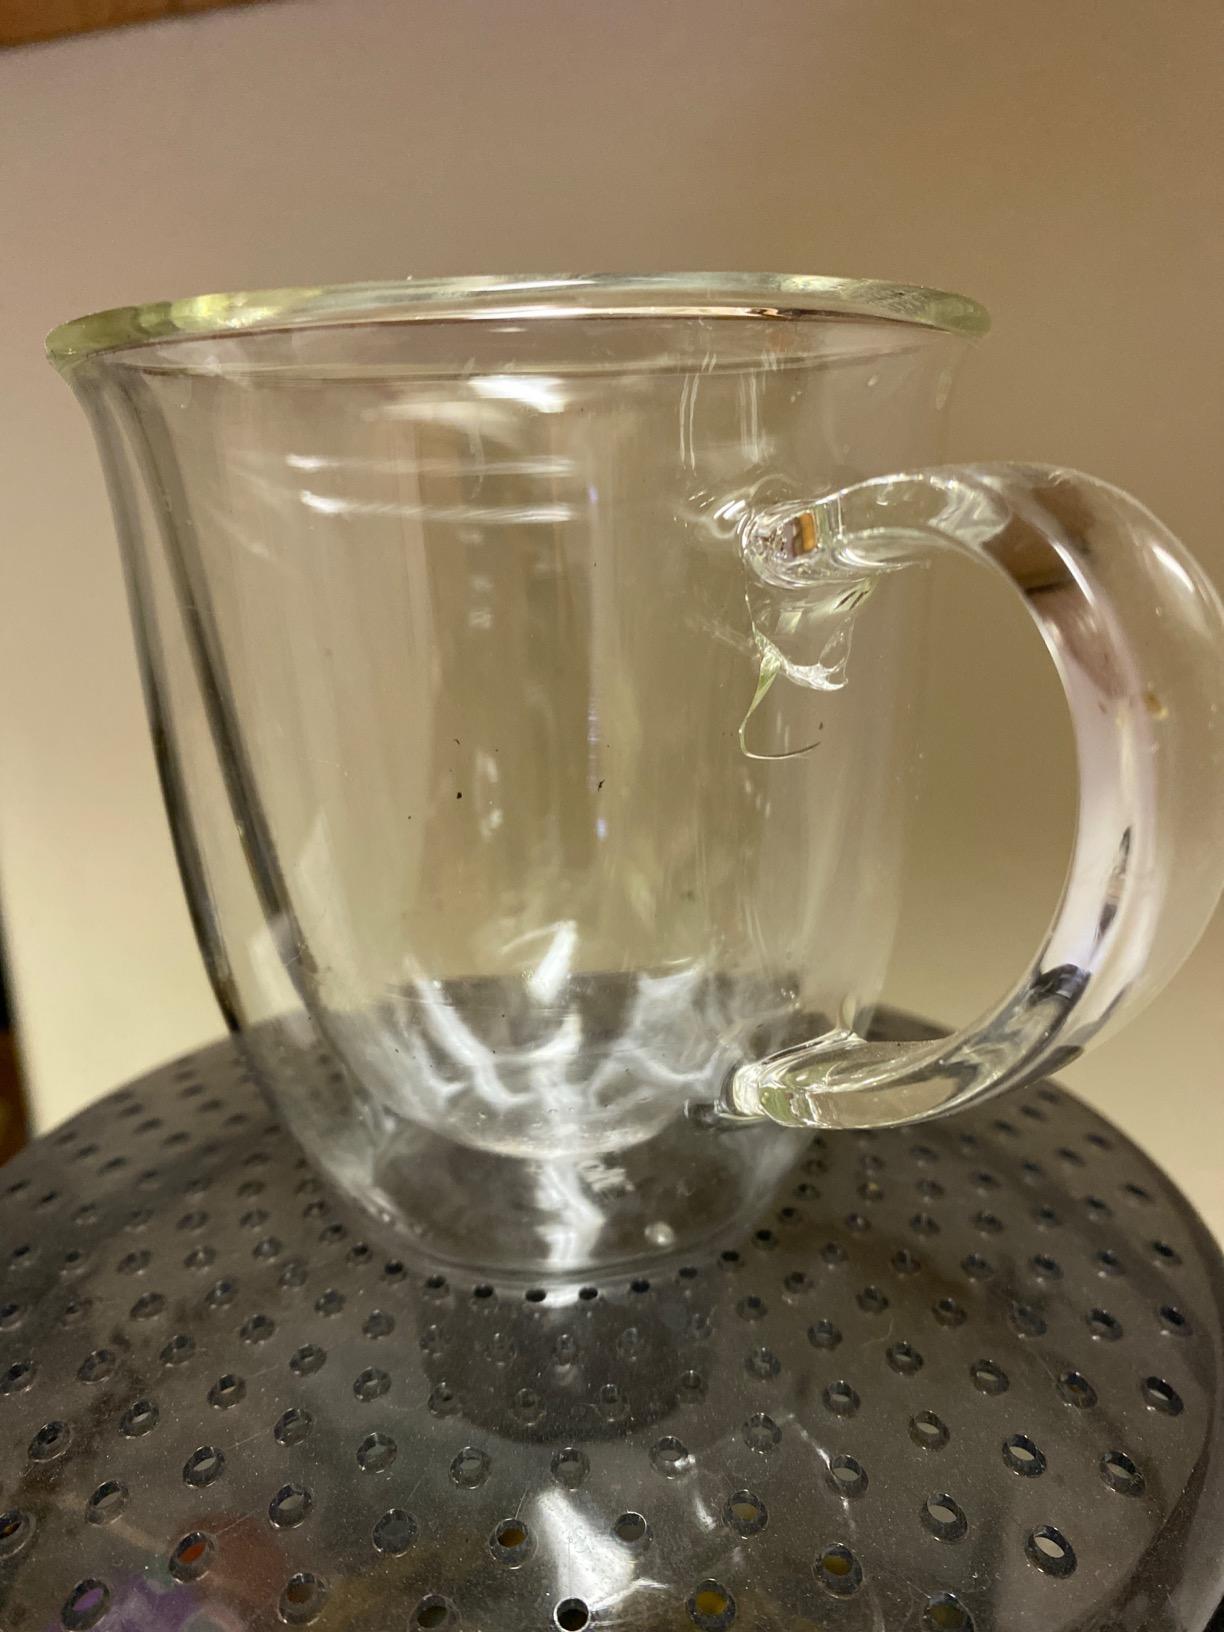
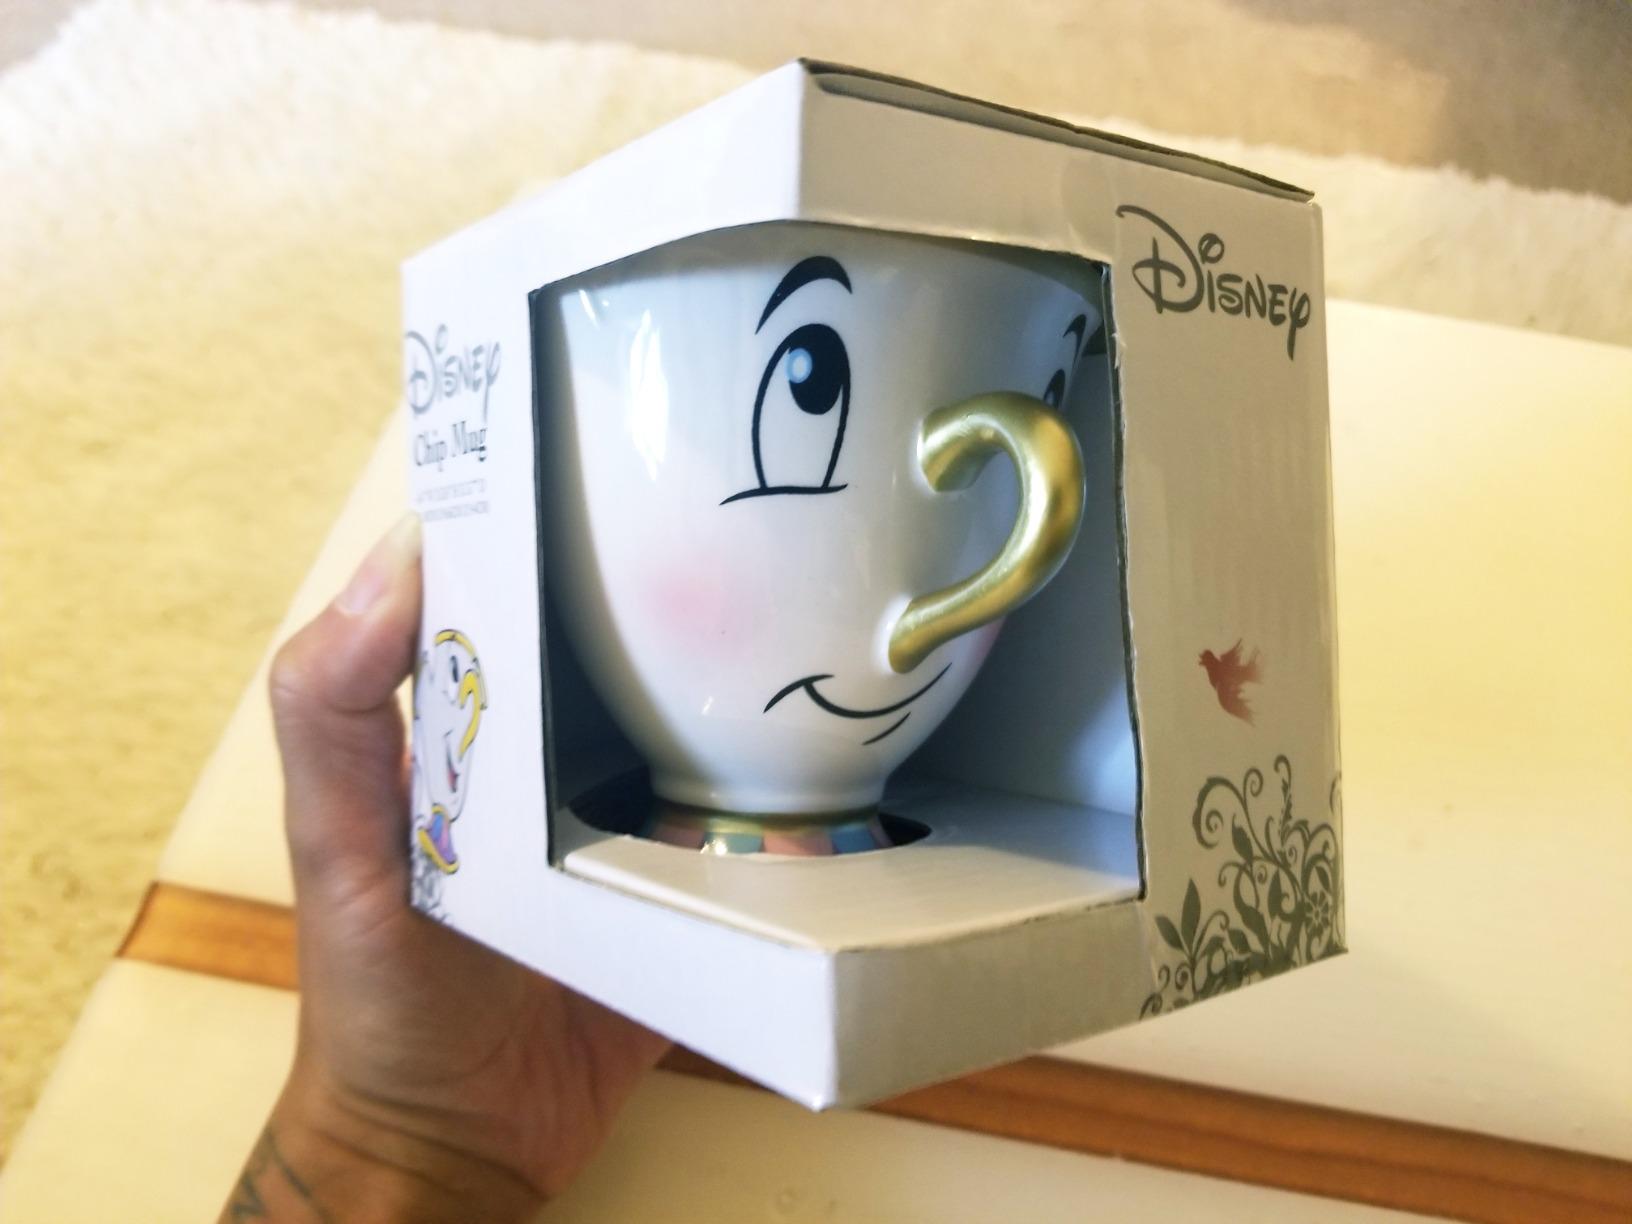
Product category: items_mug
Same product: no